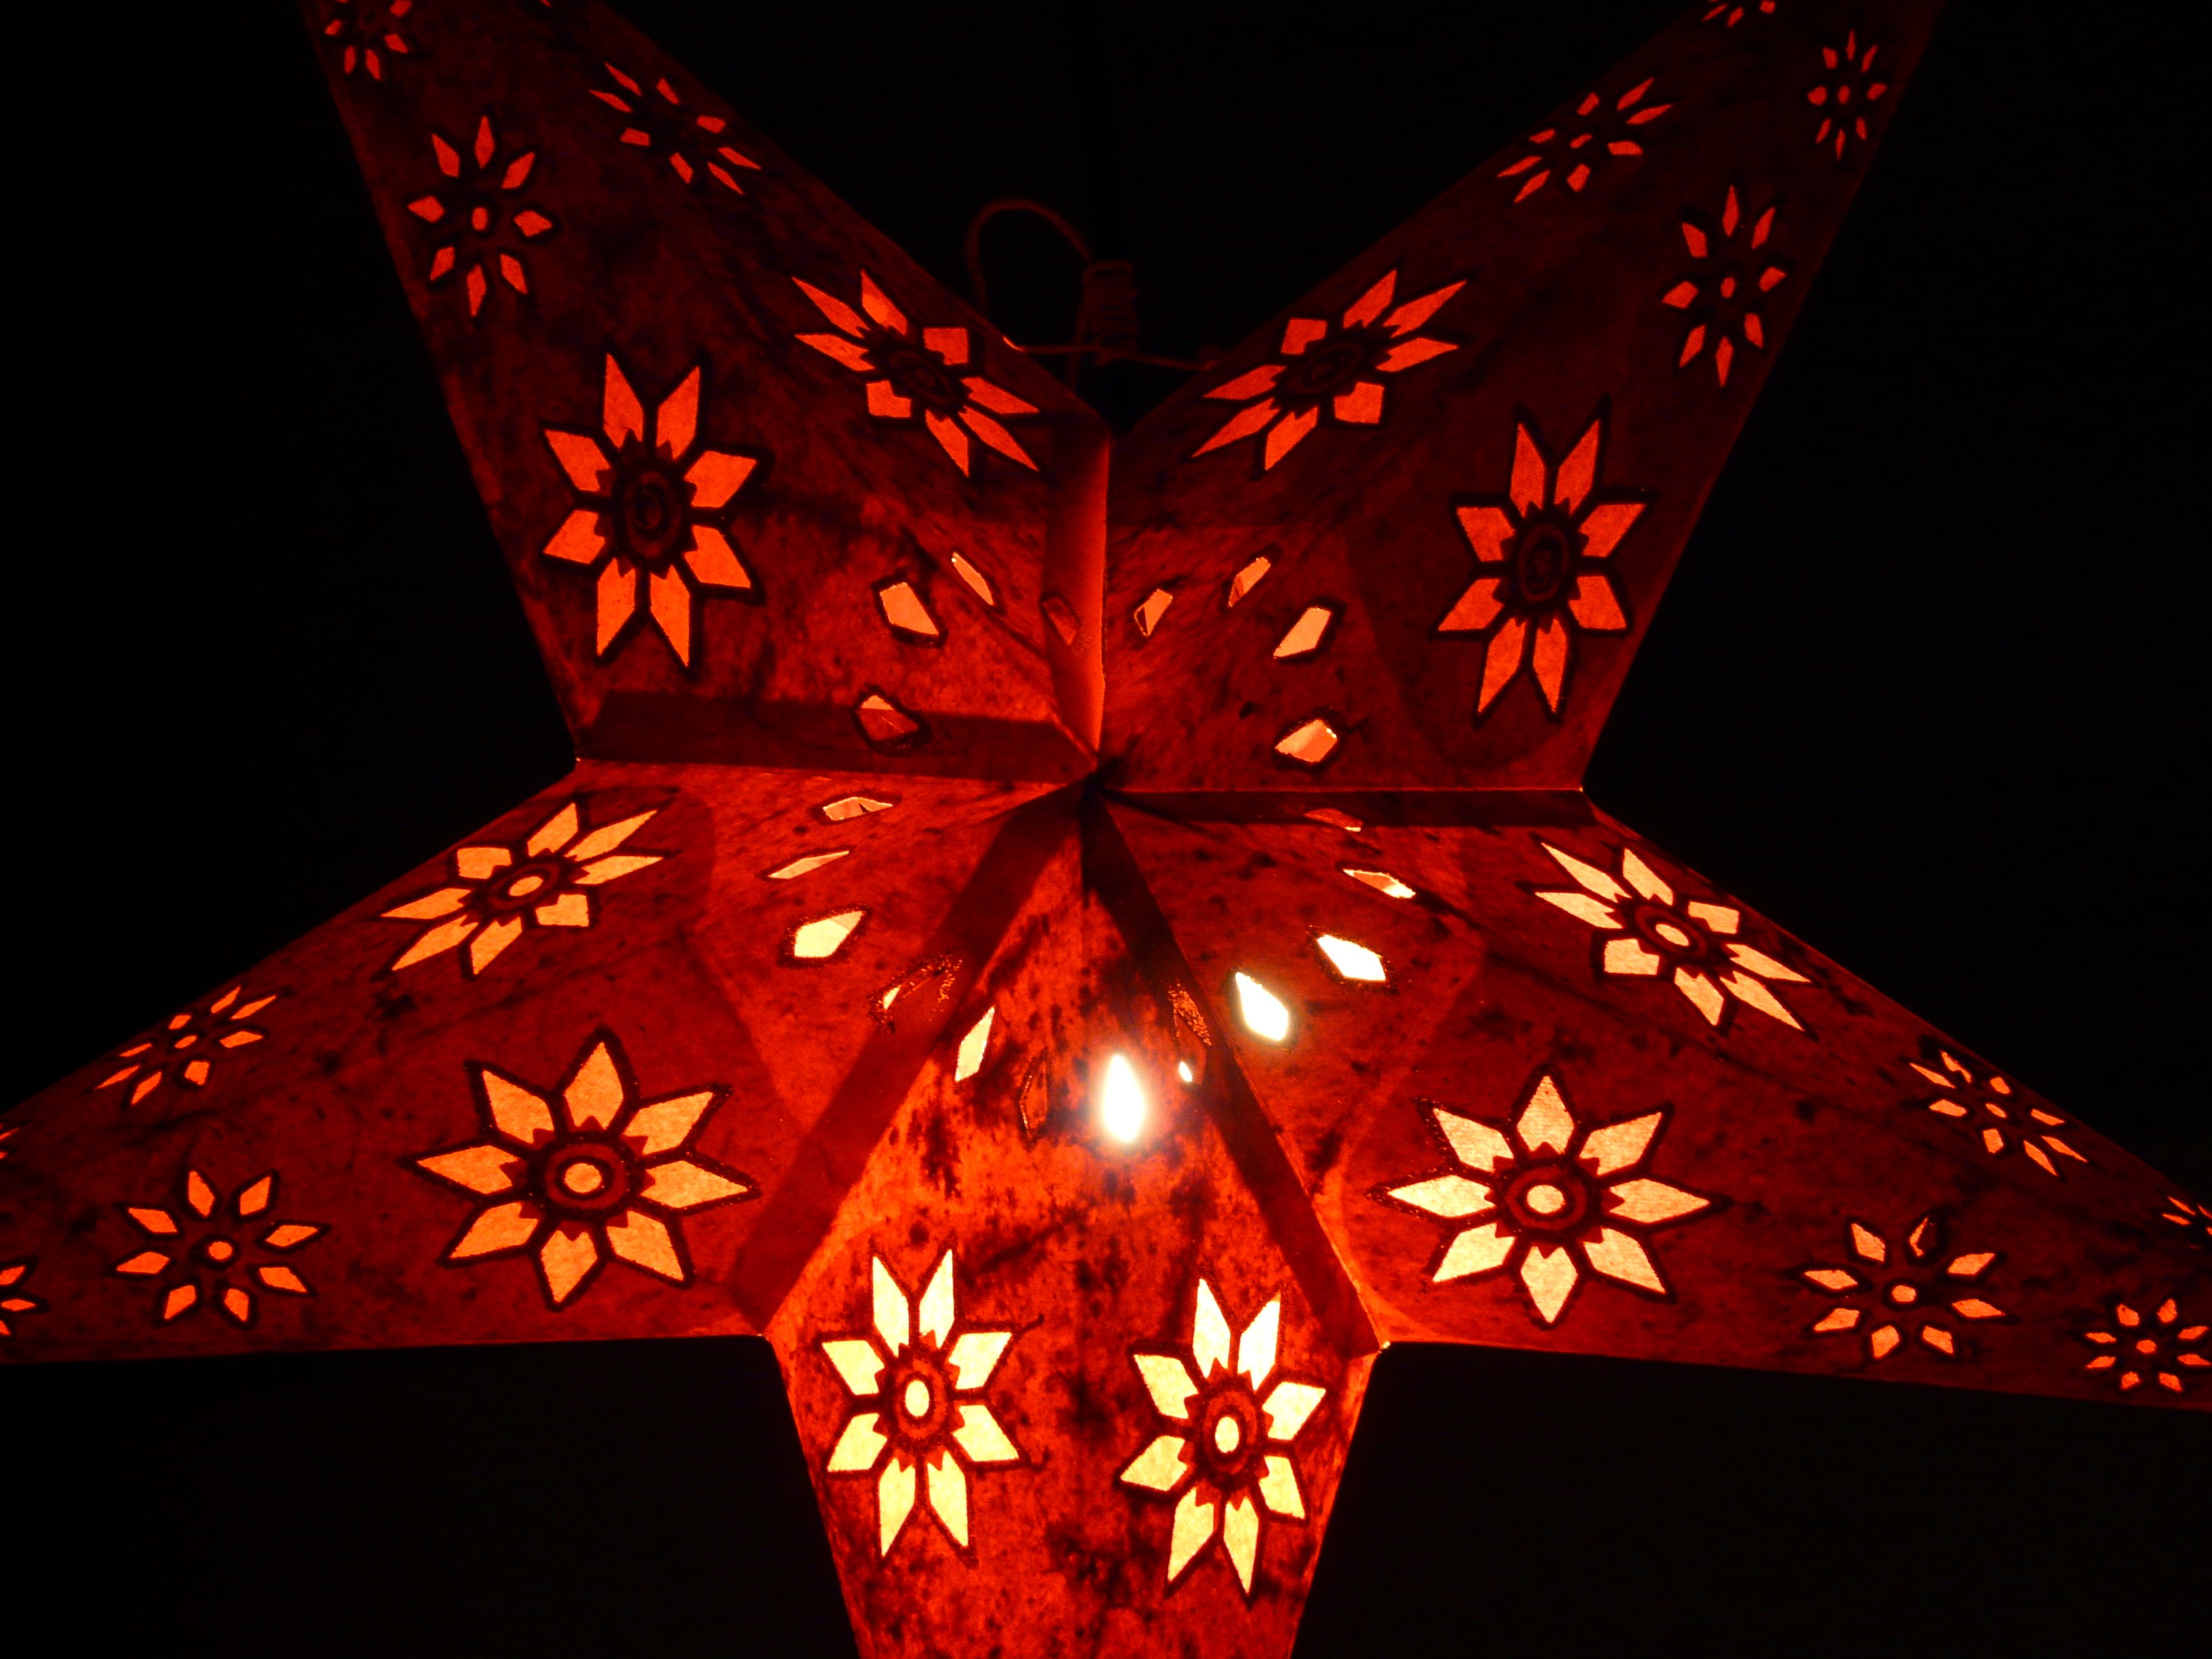
light, star, petal, pattern, red, cozy, christmas, lighting, decor, art, design, symmetry, rays, poinsettia